Food Not Bombs

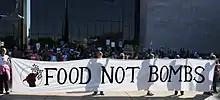
Universal food bank participants with Food Not Bombs banner in October 2011

In May 2008, local business owners attempted to stop the Kitchener, Ontario, FNB group from serving meals in a highly-visible downtown location, describing the group as "supporting meat-free diets, anti-capitalism, and an end to Canada's military intervention in Afghanistan."